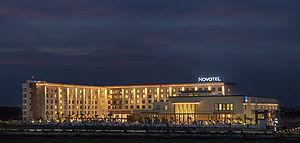
L'aéroport international d'Hyderabad, également connu sous le nom d'aéroport international de Rajiv Gandhi, est un aéroport indien situé près de Shamshabad à environ 22 kilomètres de la ville de Hyderâbâd. Il est nommé sous le nom d'ancien Premier ministre de l'Inde, Rajiv Gandhi. L'aéroport a remplacé l'ancien aéroport international de la ville, l'aéroport de Begumpet. Les opérations de vol ont commencé à 00:01 le 23 mars 2008.